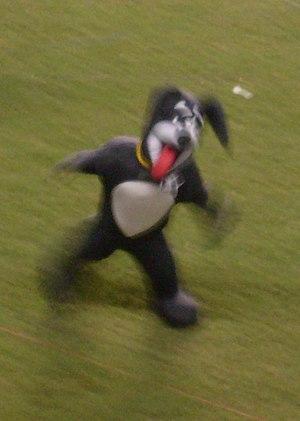
Le Botafogo de Futebol e Regatas est un club omnisports brésilien, basé à Rio de Janeiro, dans le quartier du même nom, Botafogo. Il est principalement reconnu pour sa section de football, mais comporte également des sections de football de plage, d'aviron, de volley-ball, de basket-ball, de natation et d'autres. Fondé en tant que club de football le 12 août 1904, sous le nom de Botafogo Football Club, il fusionne avec le Club de Regatas Botafogo, un autre club du même quartier, fondé lui le 1ᵉʳ juillet 1894, pour former le Botafogo de Futebol e Regatas le 8 décembre 1942, jour de la fête de la sainte patronne du club, Nossa Senhora da Conceição.